Ineos Grenadiers

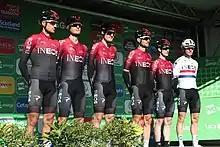
Team Ineos riders in the Castelli jerseys of their new sponsor at the 2019 Tour of Britain

The team sent its strongest-ever squad to the Vuelta a España, with Froome on a mission to finally win the race that had eluded him on multiple occasions. After a 4th-place finish in the opening team time trial in Nîmes, Froome took third place on the third stage at Andorra behind Vincenzo Nibali. Combined with bonus seconds picked up from the stage's intermediate sprint, it was enough to move him into the overall race lead, collecting his first red jersey since stage 10 in 2011. Several days later, he took his first stage win of his season at Cumbre del Sol, which moved him into the lead in the points classification, followed by a second-place finish at Calar Alto on stage 11.